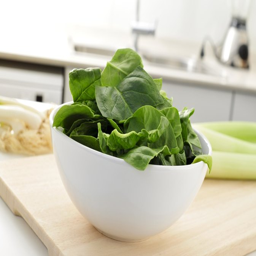
facts on the health benefits of spinach